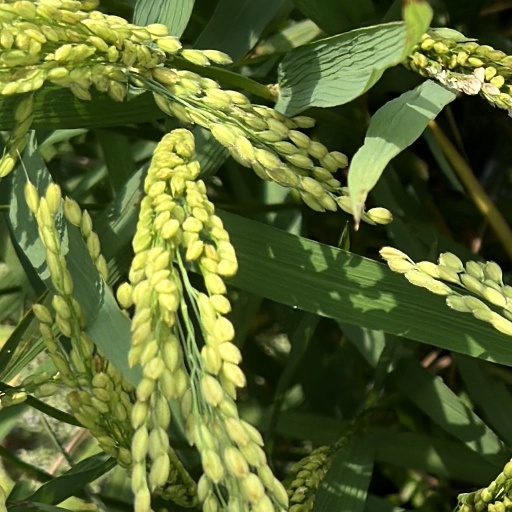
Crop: rice